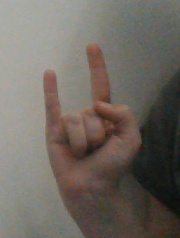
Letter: la